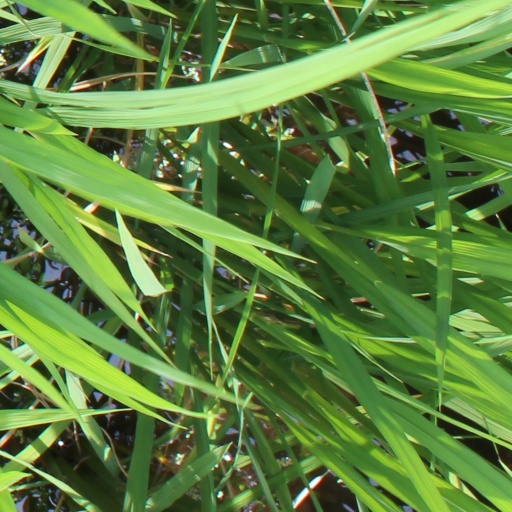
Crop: rice